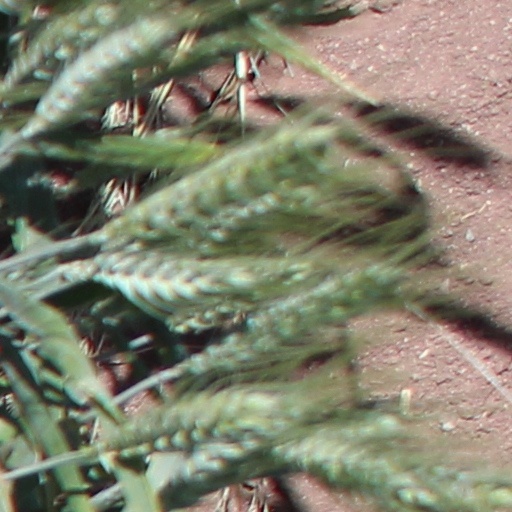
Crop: wheat